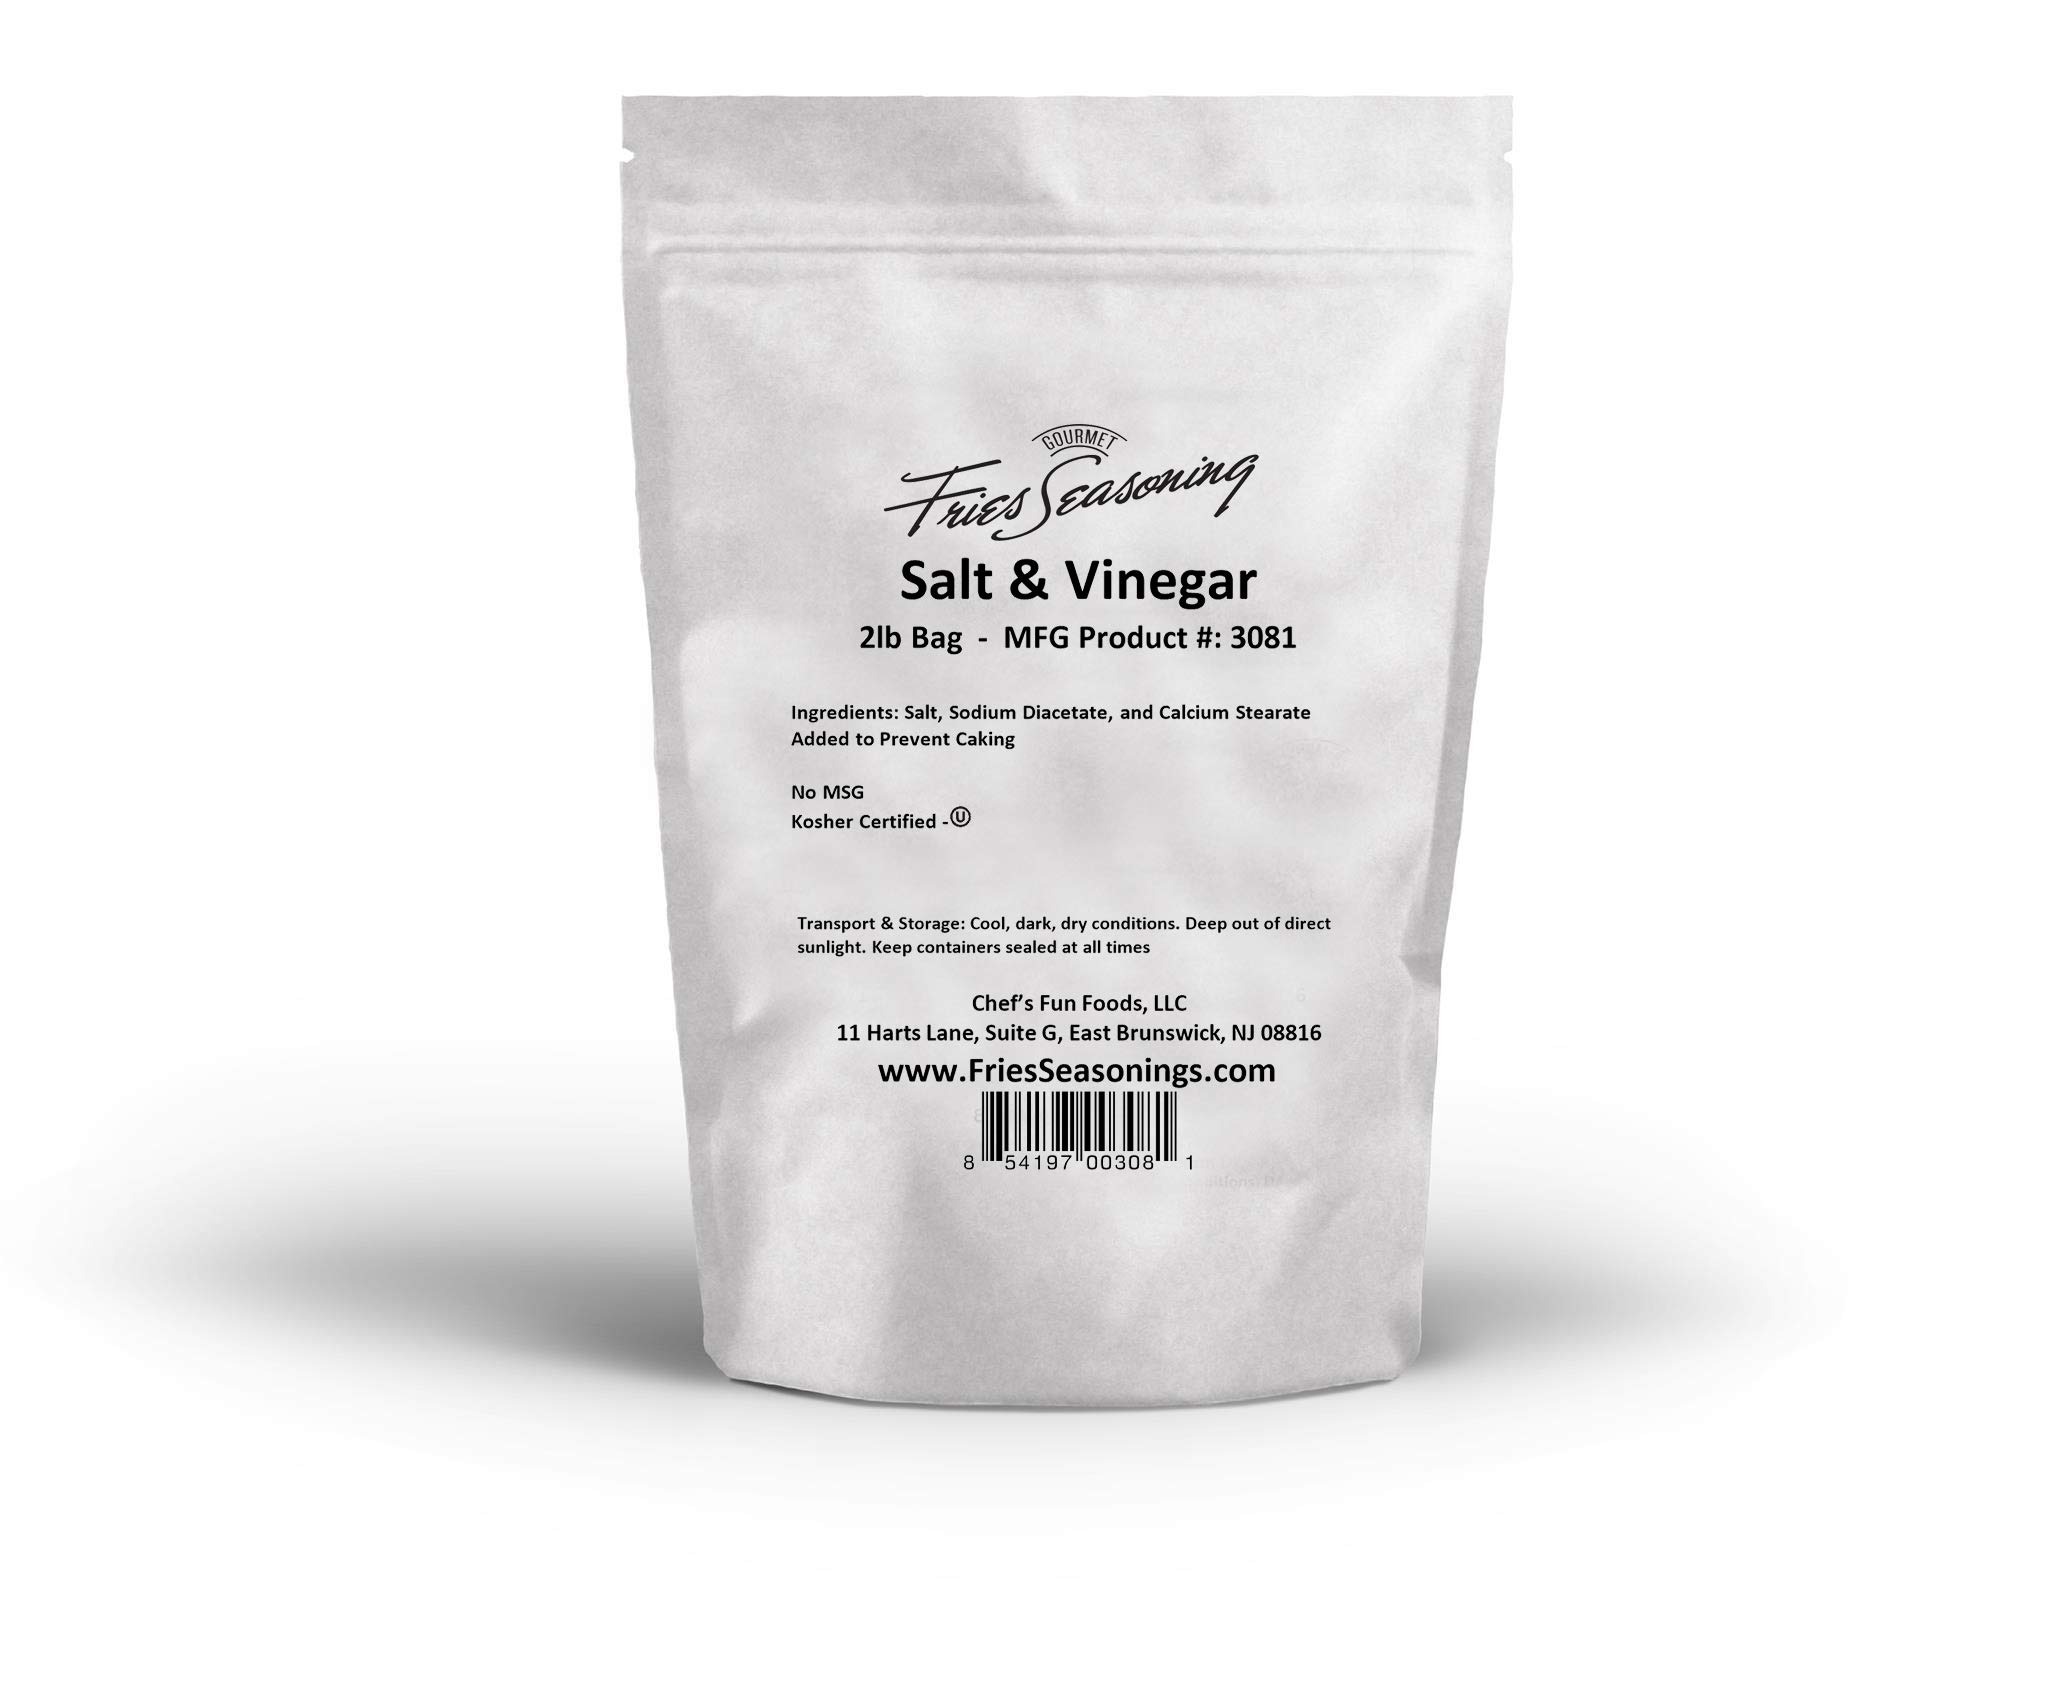
Item Name: 3 Set - Gourmet Fries Seasonings Salt and Vinegar, 2 Pound, 32 Ounce (Pack of 1)
Value: 96.0
Unit: Ounce

Price: 24.99